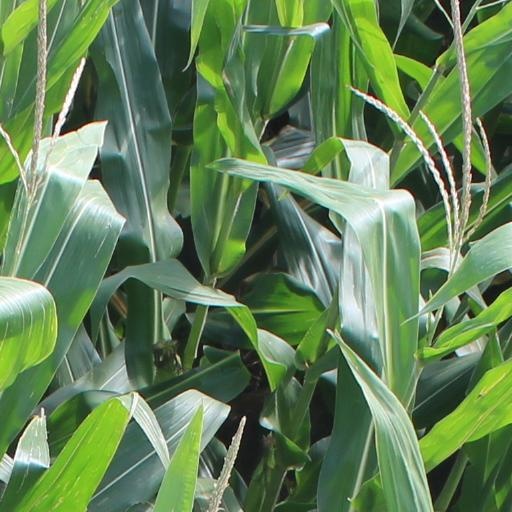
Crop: maize; corn